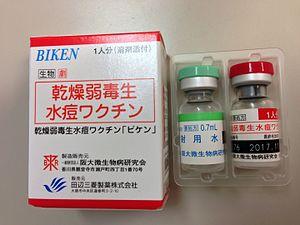
La varicelle est un virus à ADN faisant partie de la famille des Herpesviridae. Une infection primaire par le virus varicelle-zona cause la varicelle et une réactivation du virus entraîne le zona. La varicelle est surtout retrouvée chez les jeunes enfants alors que le zona est plus fréquent chez les gens plus âgés. Contracter la varicelle à l’âge adulte constitue un danger plus grand que chez l’enfant.